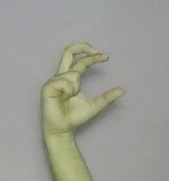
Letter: thal